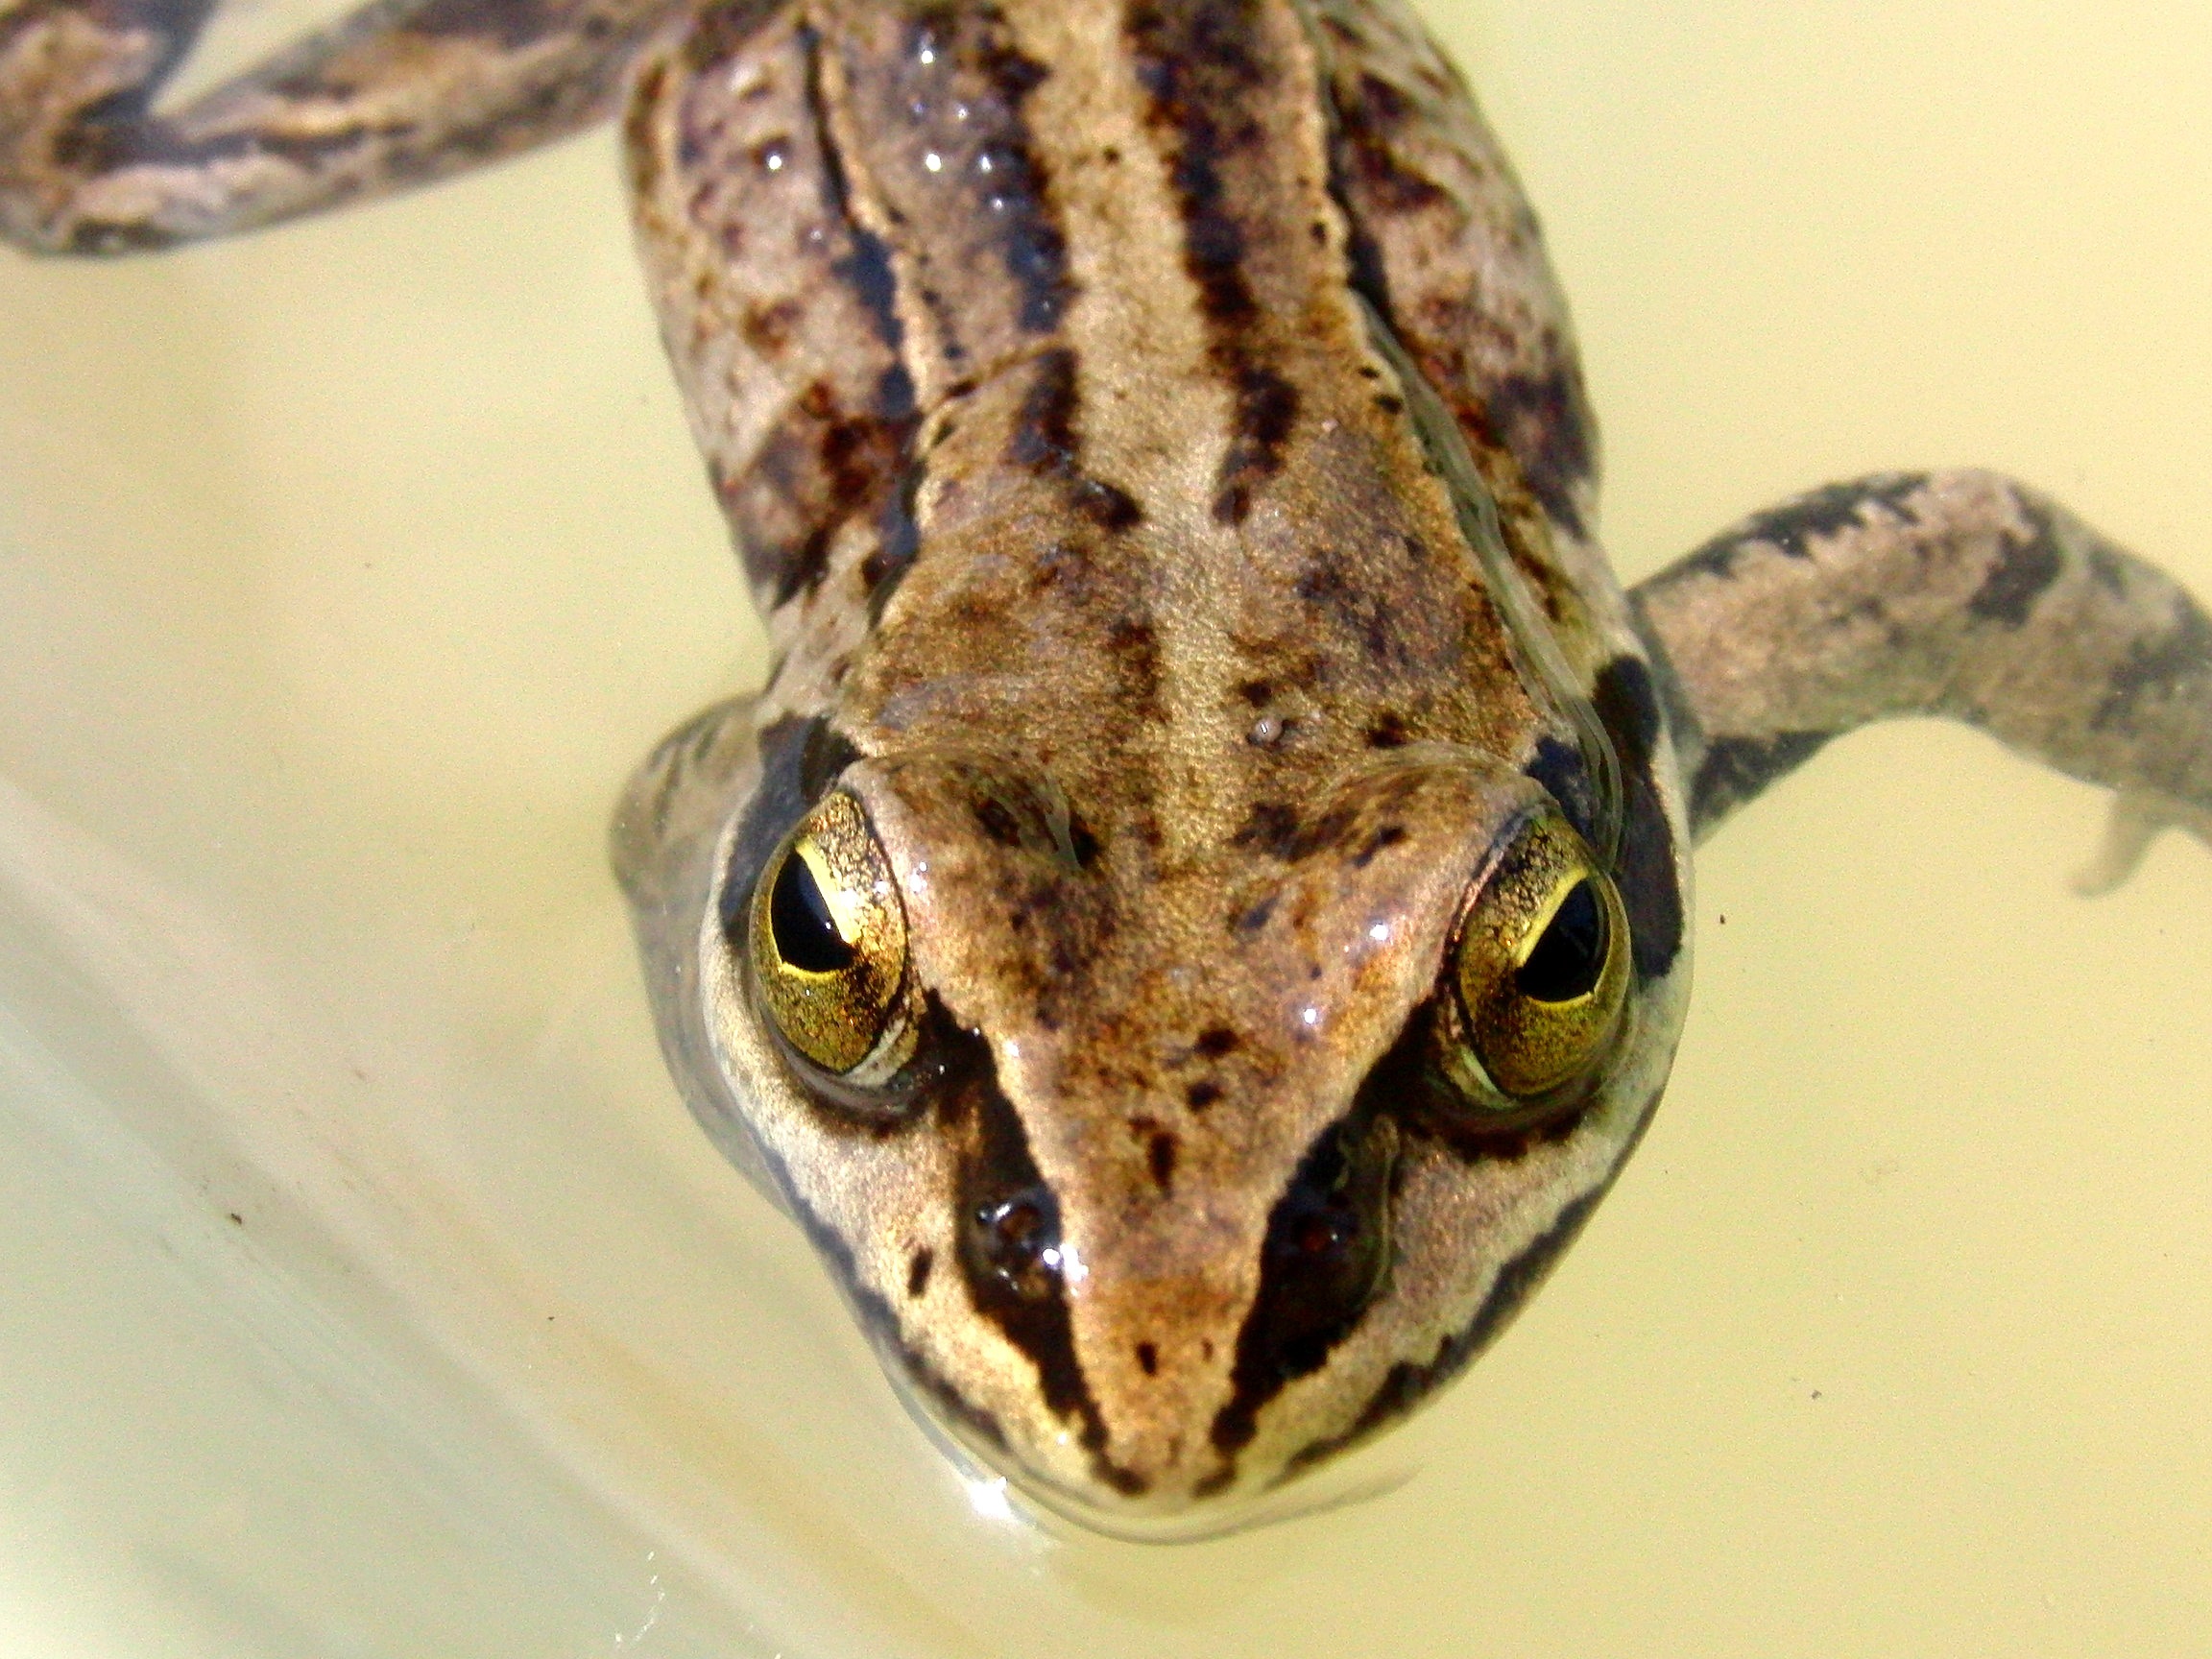
water, view, animal, wildlife, macro, biology, frog, toad, amphibian, closeup, fauna, gecko, close up, eyes, vertebrate, the head of a frog, brown background, ranidae, boa constrictor, boas